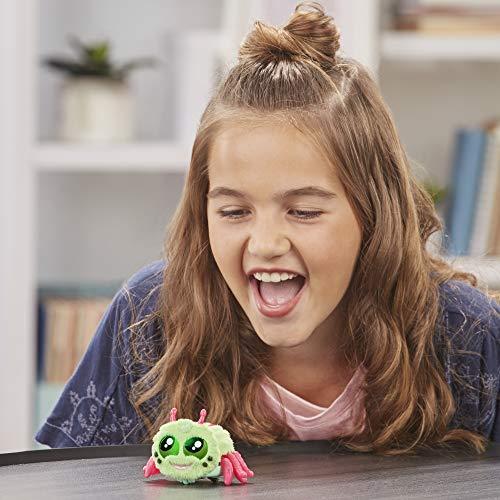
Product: Yellies! Frizz; Voice-Activated Spider Pet; Ages 5 & Up
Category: Toys & Games | Baby & Toddler Toys | Musical Toys
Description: Each cuddly yellies Spider has a unique personality.
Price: $17.85
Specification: ProductDimensions:2.6x4.2x9inches|ItemWeight:0.48ounces|ShippingWeight:4.2ounces(Viewshippingratesandpolicies)|ASIN:B07FQ4JBXG|Itemmodelnumber:E5785AS00|Manufacturerrecommendedage:5yearsandup|Batteries:3LR44batteriesrequired.(included)